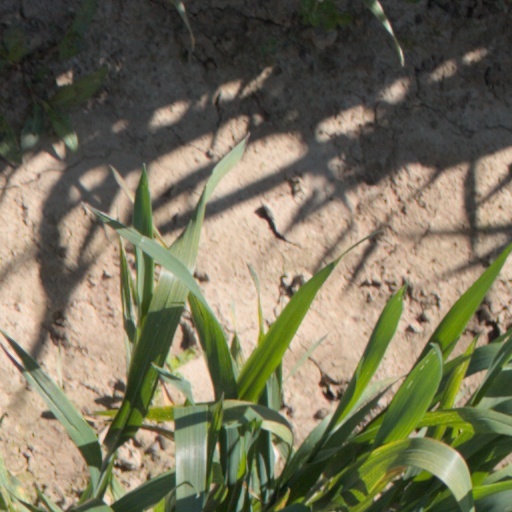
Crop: wheat